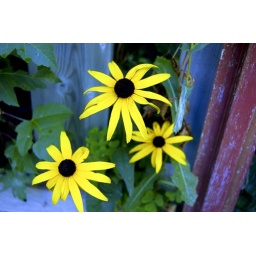
yellow flowers by a fence post